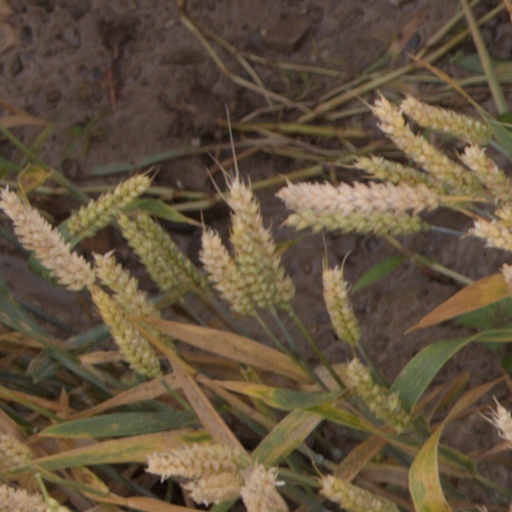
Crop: wheat